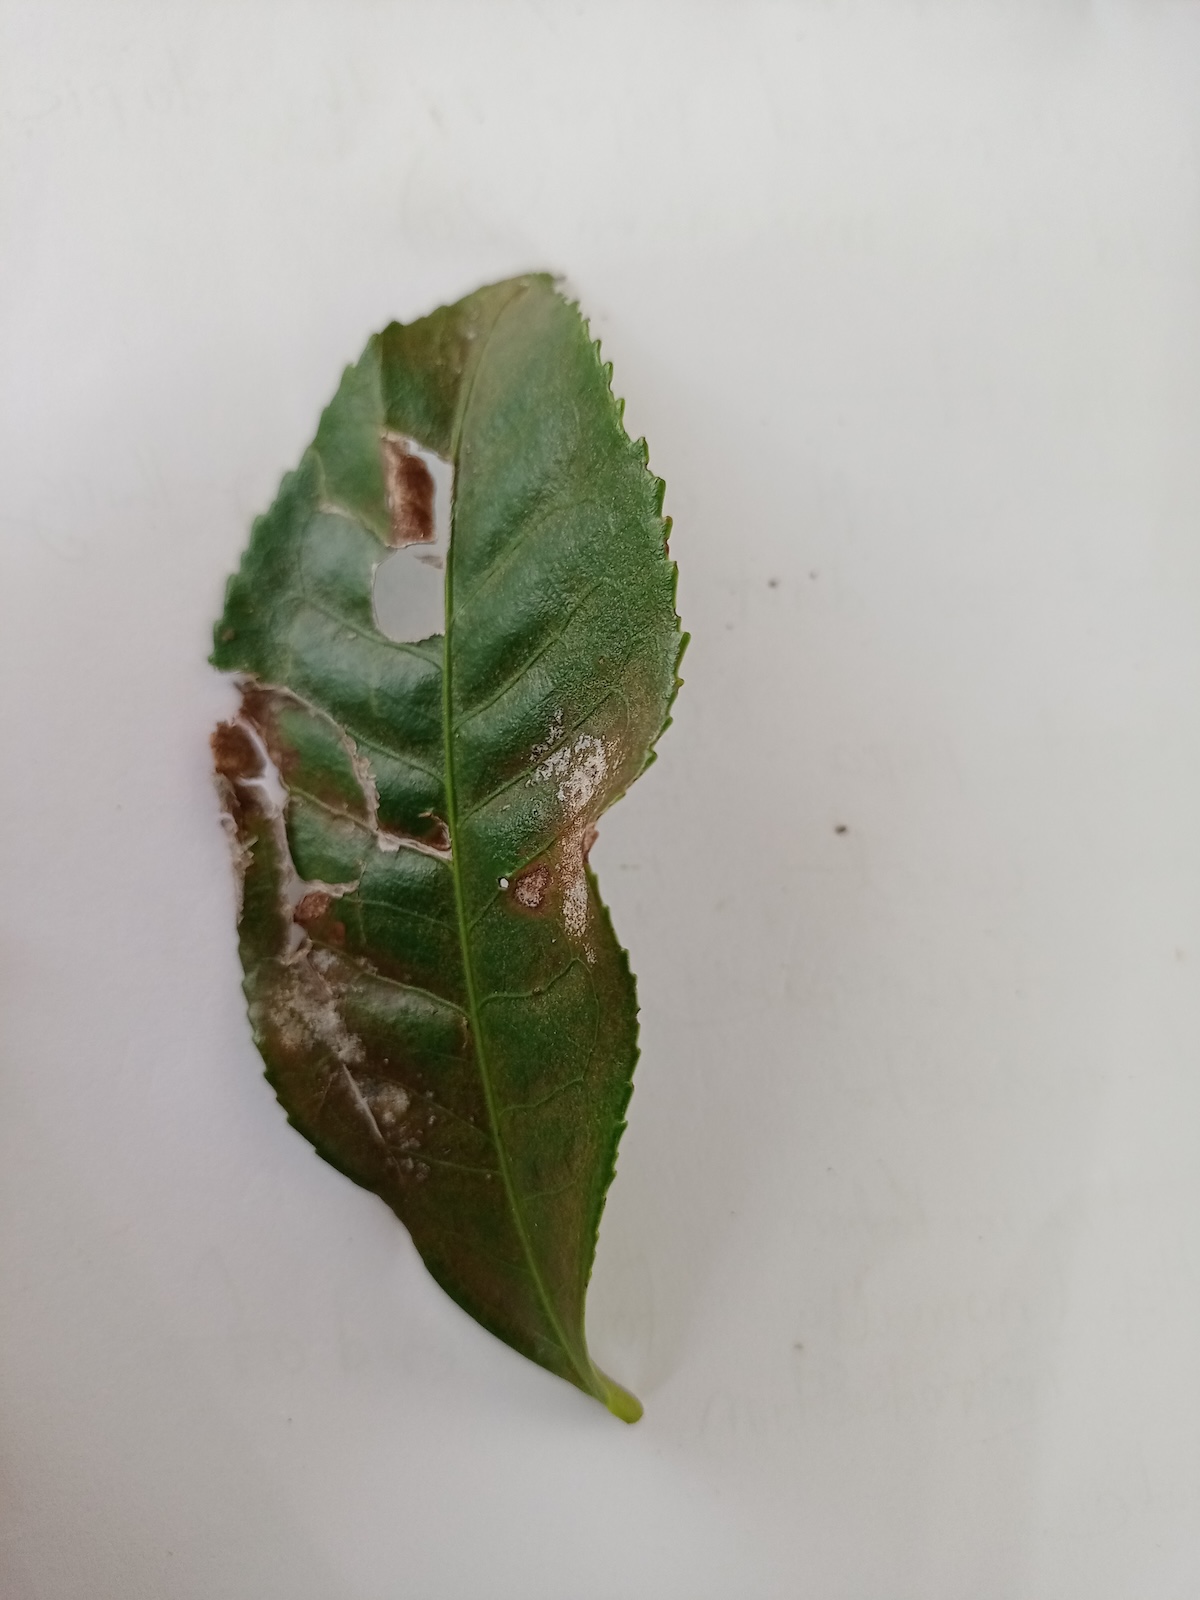
Label: Red spider